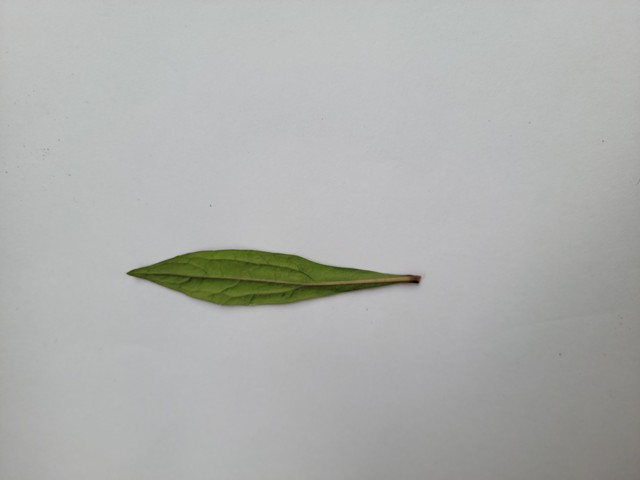
Plant: ayapan